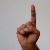
The image shows a hand gesture representing the letter 'D' in Indian Sign Language.